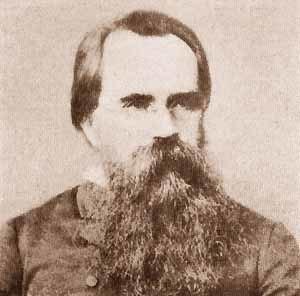
Alexandre Onoufrievitch Kovalevski est un biologiste russe, né le 7 novembre 1840 à Dunabourg et mort le 9 novembre 1901 à Saint-Pétersbourg.